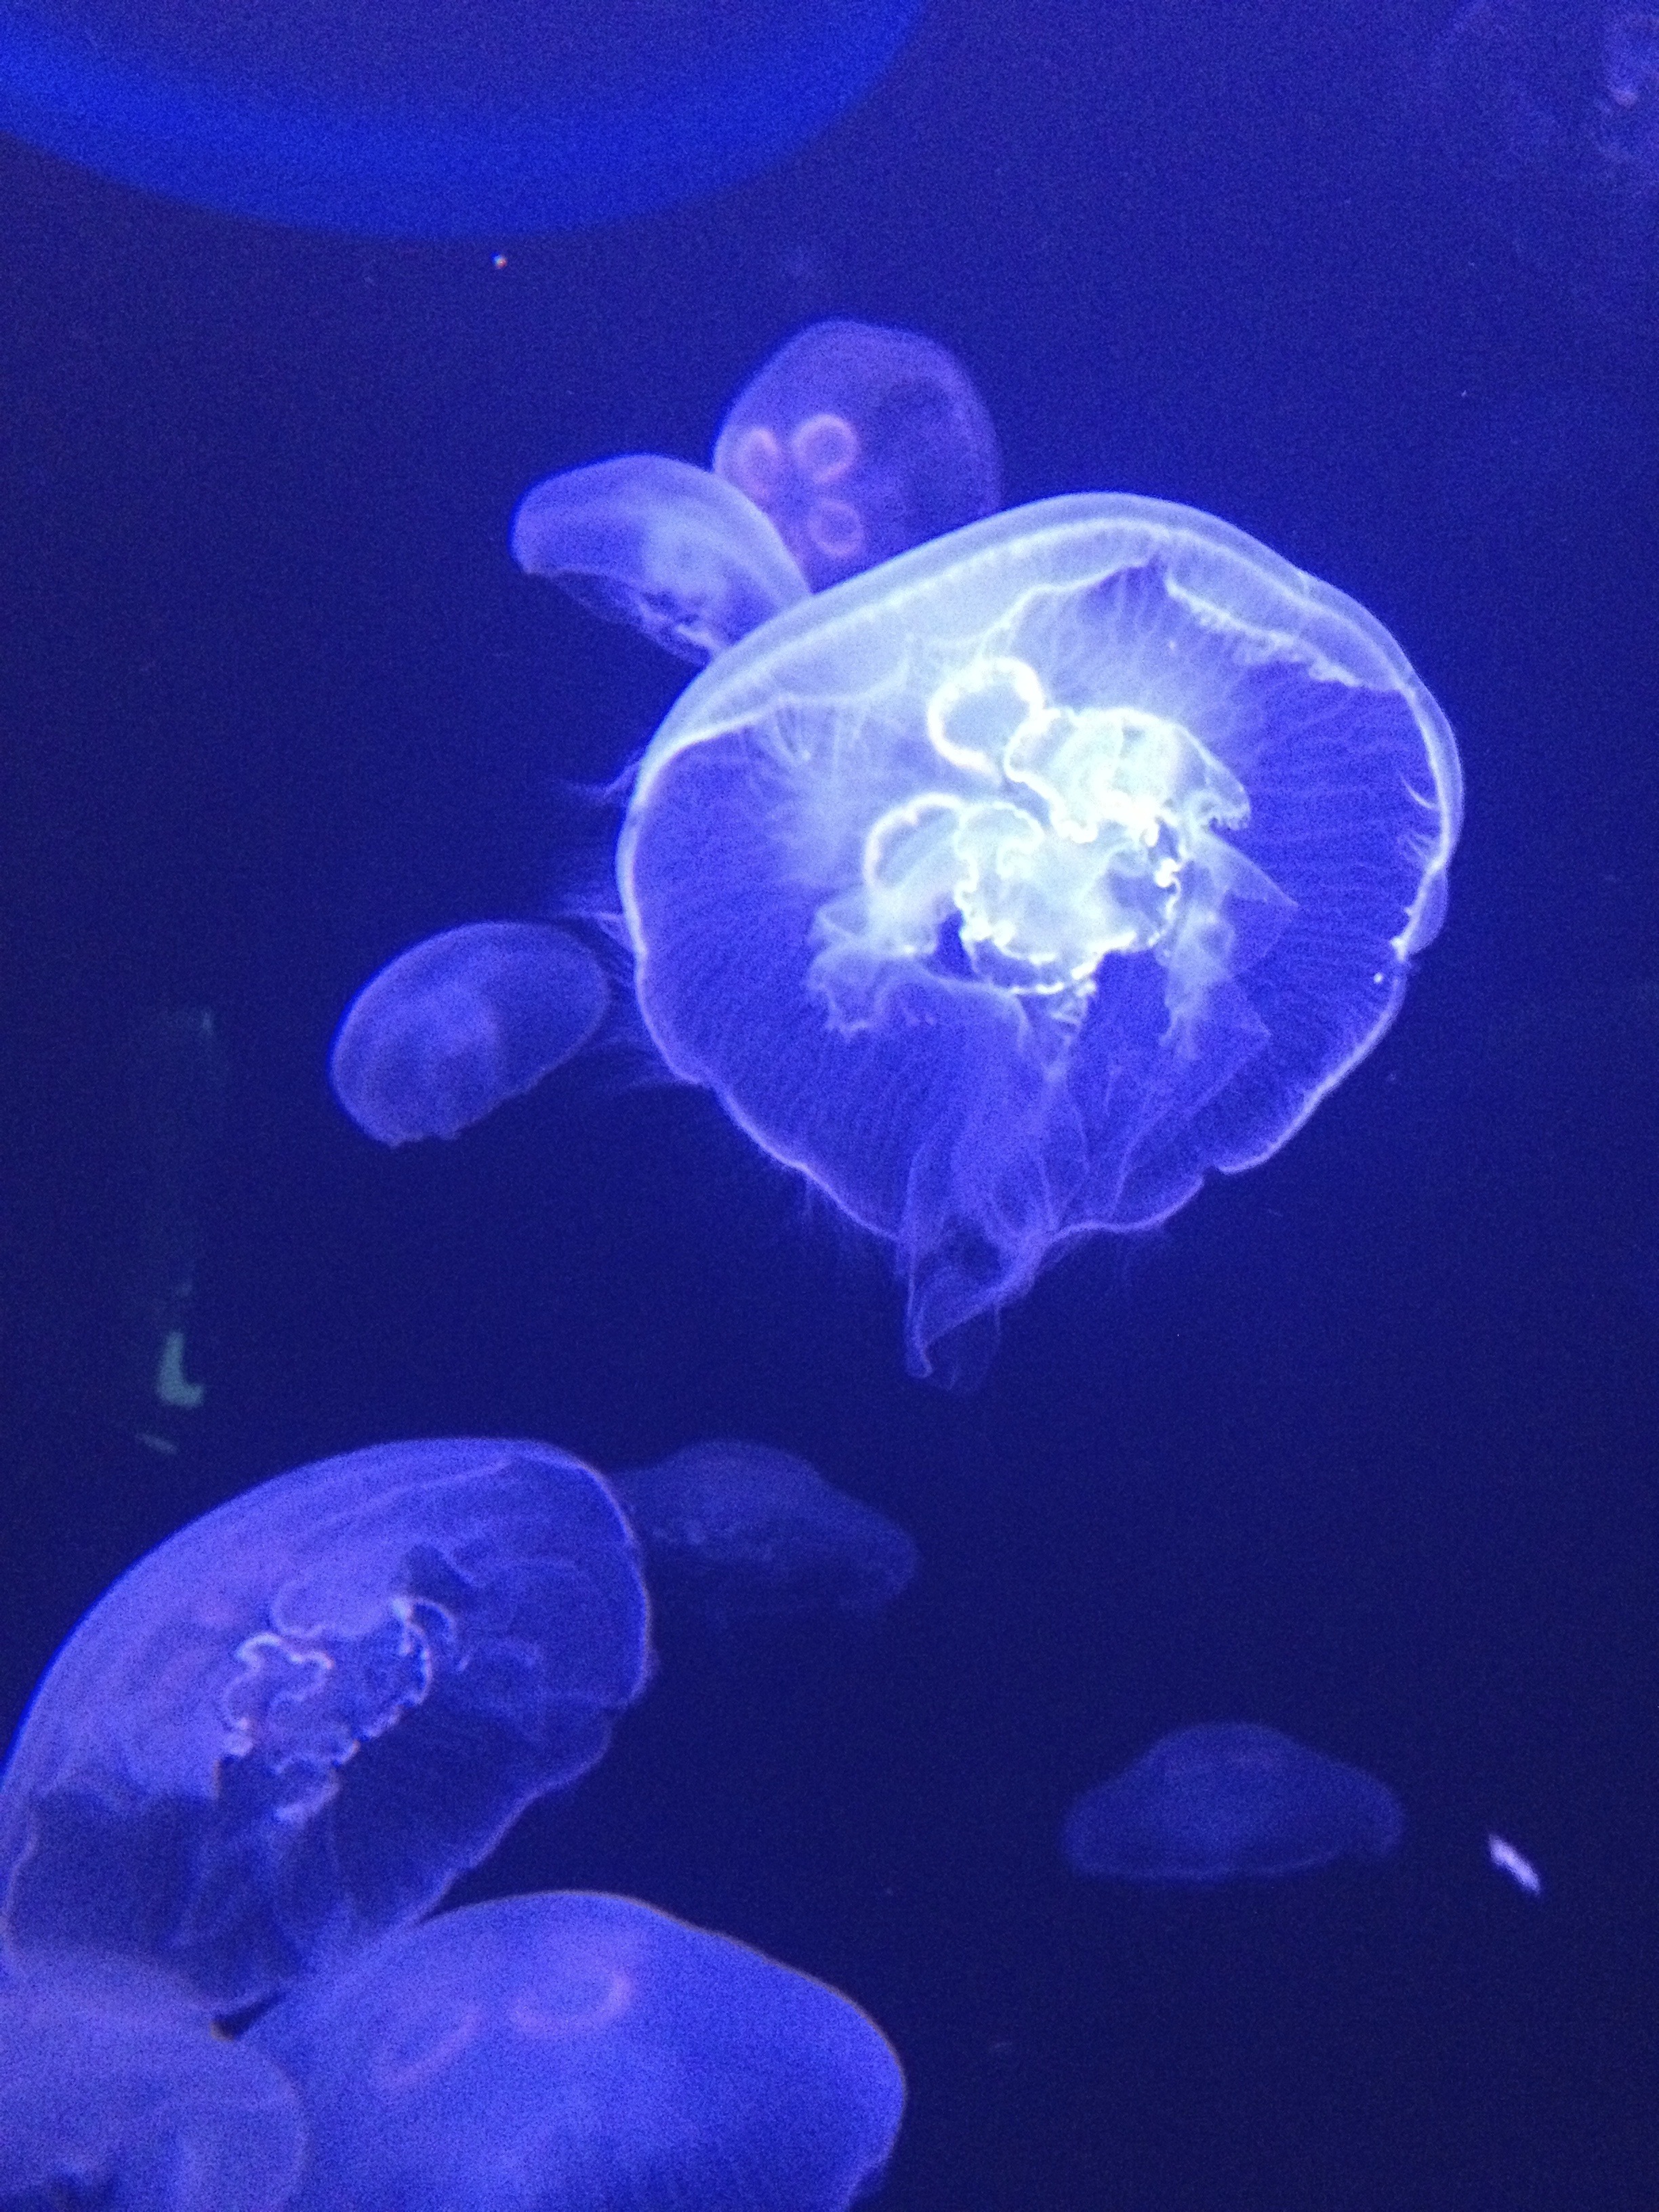
water, white, biology, jellyfish, blue, float, invertebrate, cnidaria, creature, deep sea, organism, marine biology, marine invertebrates